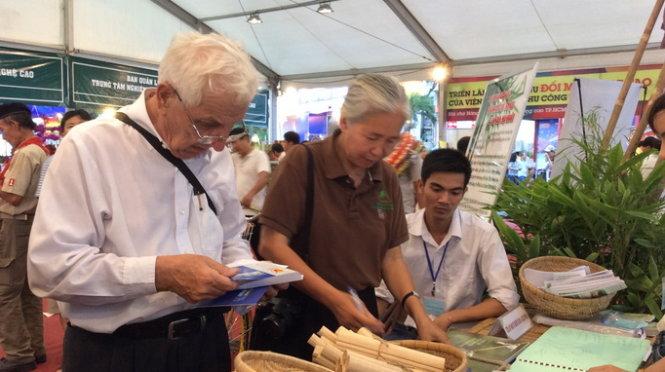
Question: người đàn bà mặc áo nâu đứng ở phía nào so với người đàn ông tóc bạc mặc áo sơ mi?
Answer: phía bên phải